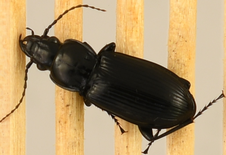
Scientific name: Pterostichus melanarius melanarius
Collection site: Chase Lake National Wildlife Refuge NEON (WOOD), plot WOOD_028